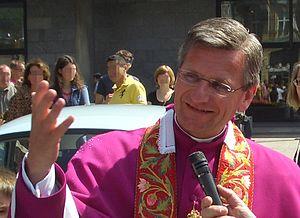
Dominikus Schwaderlapp, plus connu sous le nom de Dominik Schwaderlapp, né le 4 mai 1967 à Selters, est un prélat catholique allemand, évêque auxiliaire de Cologne depuis 2012.